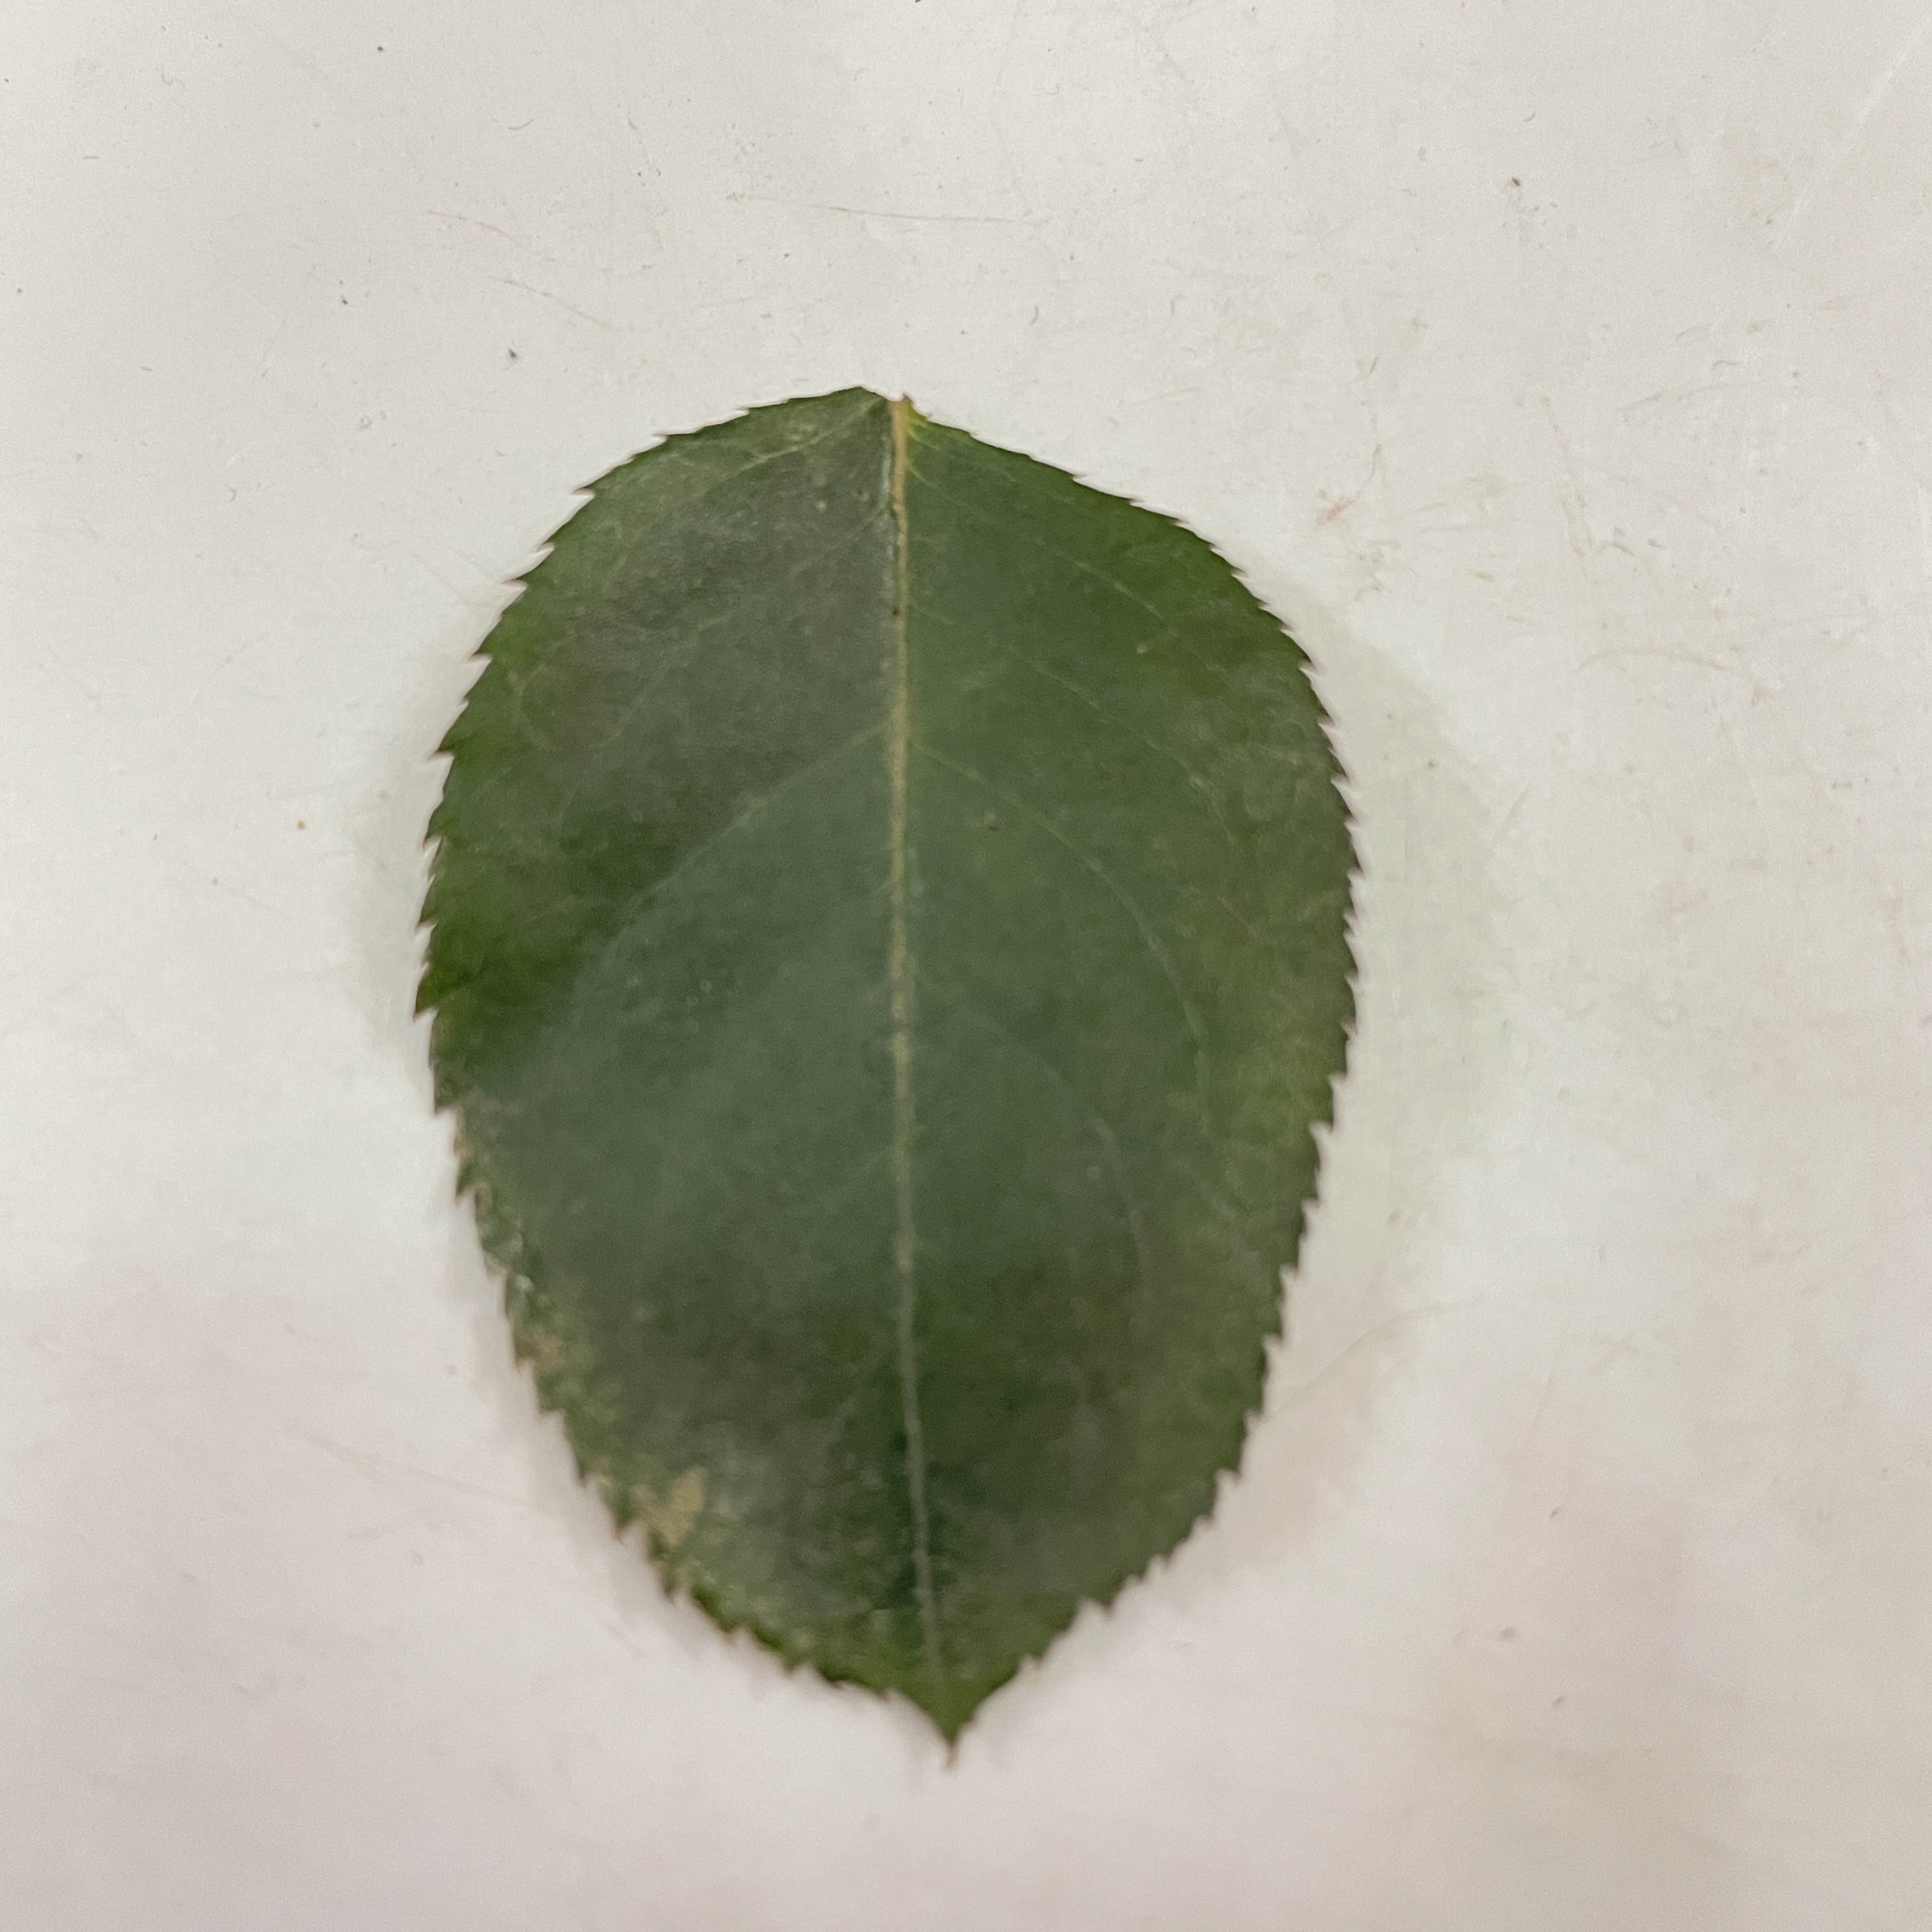
Label: Healthy Leaf